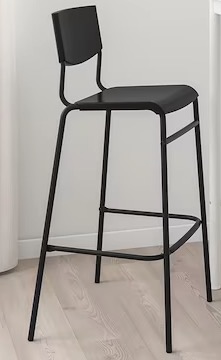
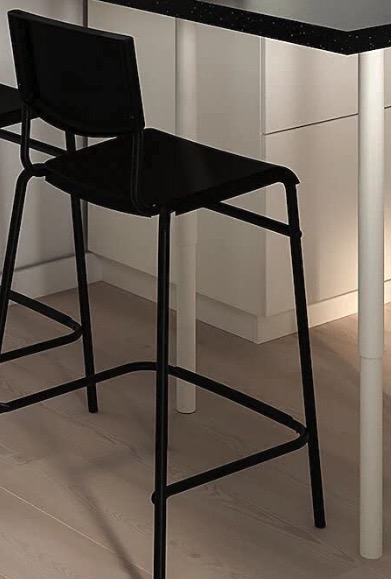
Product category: stool
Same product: yes